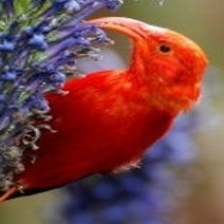
Species: IWI
Scientific name:  VESTIARIA COCCINEA.